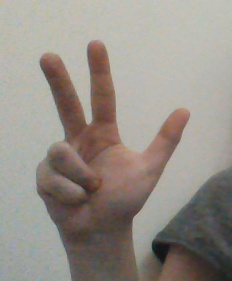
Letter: al